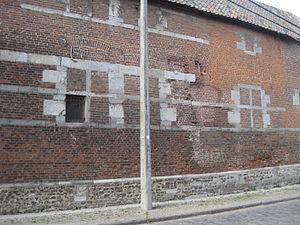
Ferme de la Grosse Tour This is a photo of a monument in Wallonia, number: 61010-CLT-0005-01
La ferme de la Grosse Tour, appelée aussi ferme de la Tour, ou encore Grande Cense à Burdinne, est une ferme-château datant des XVIᵉ, XVIIᵉ, et XVIIIᵉ siècle située dans le village de Burdinne dans la Province de Liège en Belgique.